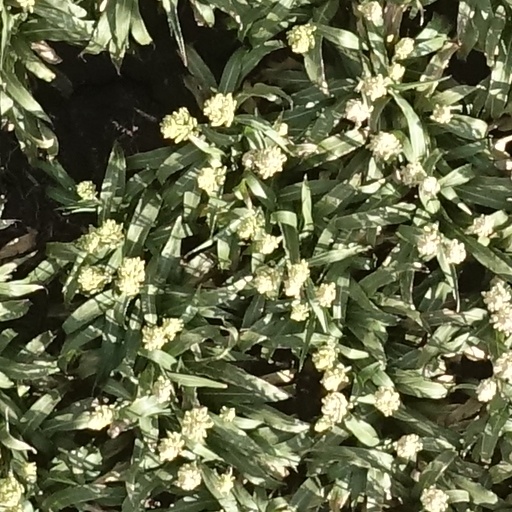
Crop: sorghum